Oana Manea

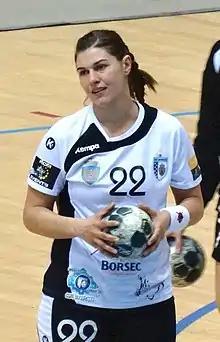
Manea in 2017

Oana Andreea Lefter (née: Manea; born 18 April 1985) is a former handball player. She retired from the Romania national team in 2016. Her father, Dumitru Manea was a football player.